Peter Josyph

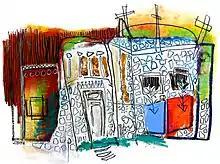
"Cormac McCarthy's House" by Peter Josyph

Josyph's ongoing series of works on paper, "Cormac McCarthy’s House", has exhibited at the Kulturens Hus in Luleå, Sweden; at the CAPITAL Centre in Warwick, England; at the Centennial Museum in El Paso, Texas; and at the Longwall Gallery of the Loyal Jones Appalachian Center in Berea, Kentucky. The series is the subject of a memoir called "Cormac McCarthy’s House" in the book of that title (University of Texas Press), and a film of that title, directed by Peter Josyph and Raymond Todd. His series "All the Pretty Horses: A Tribute" exhibited at the Loyal Jones Appalachian Center in March – June 2013. His series "The Lost Blood Meridian Notebook" exhibited in Australia at the historic Female Orphan School of the University of Western Sydney in summer 2014.